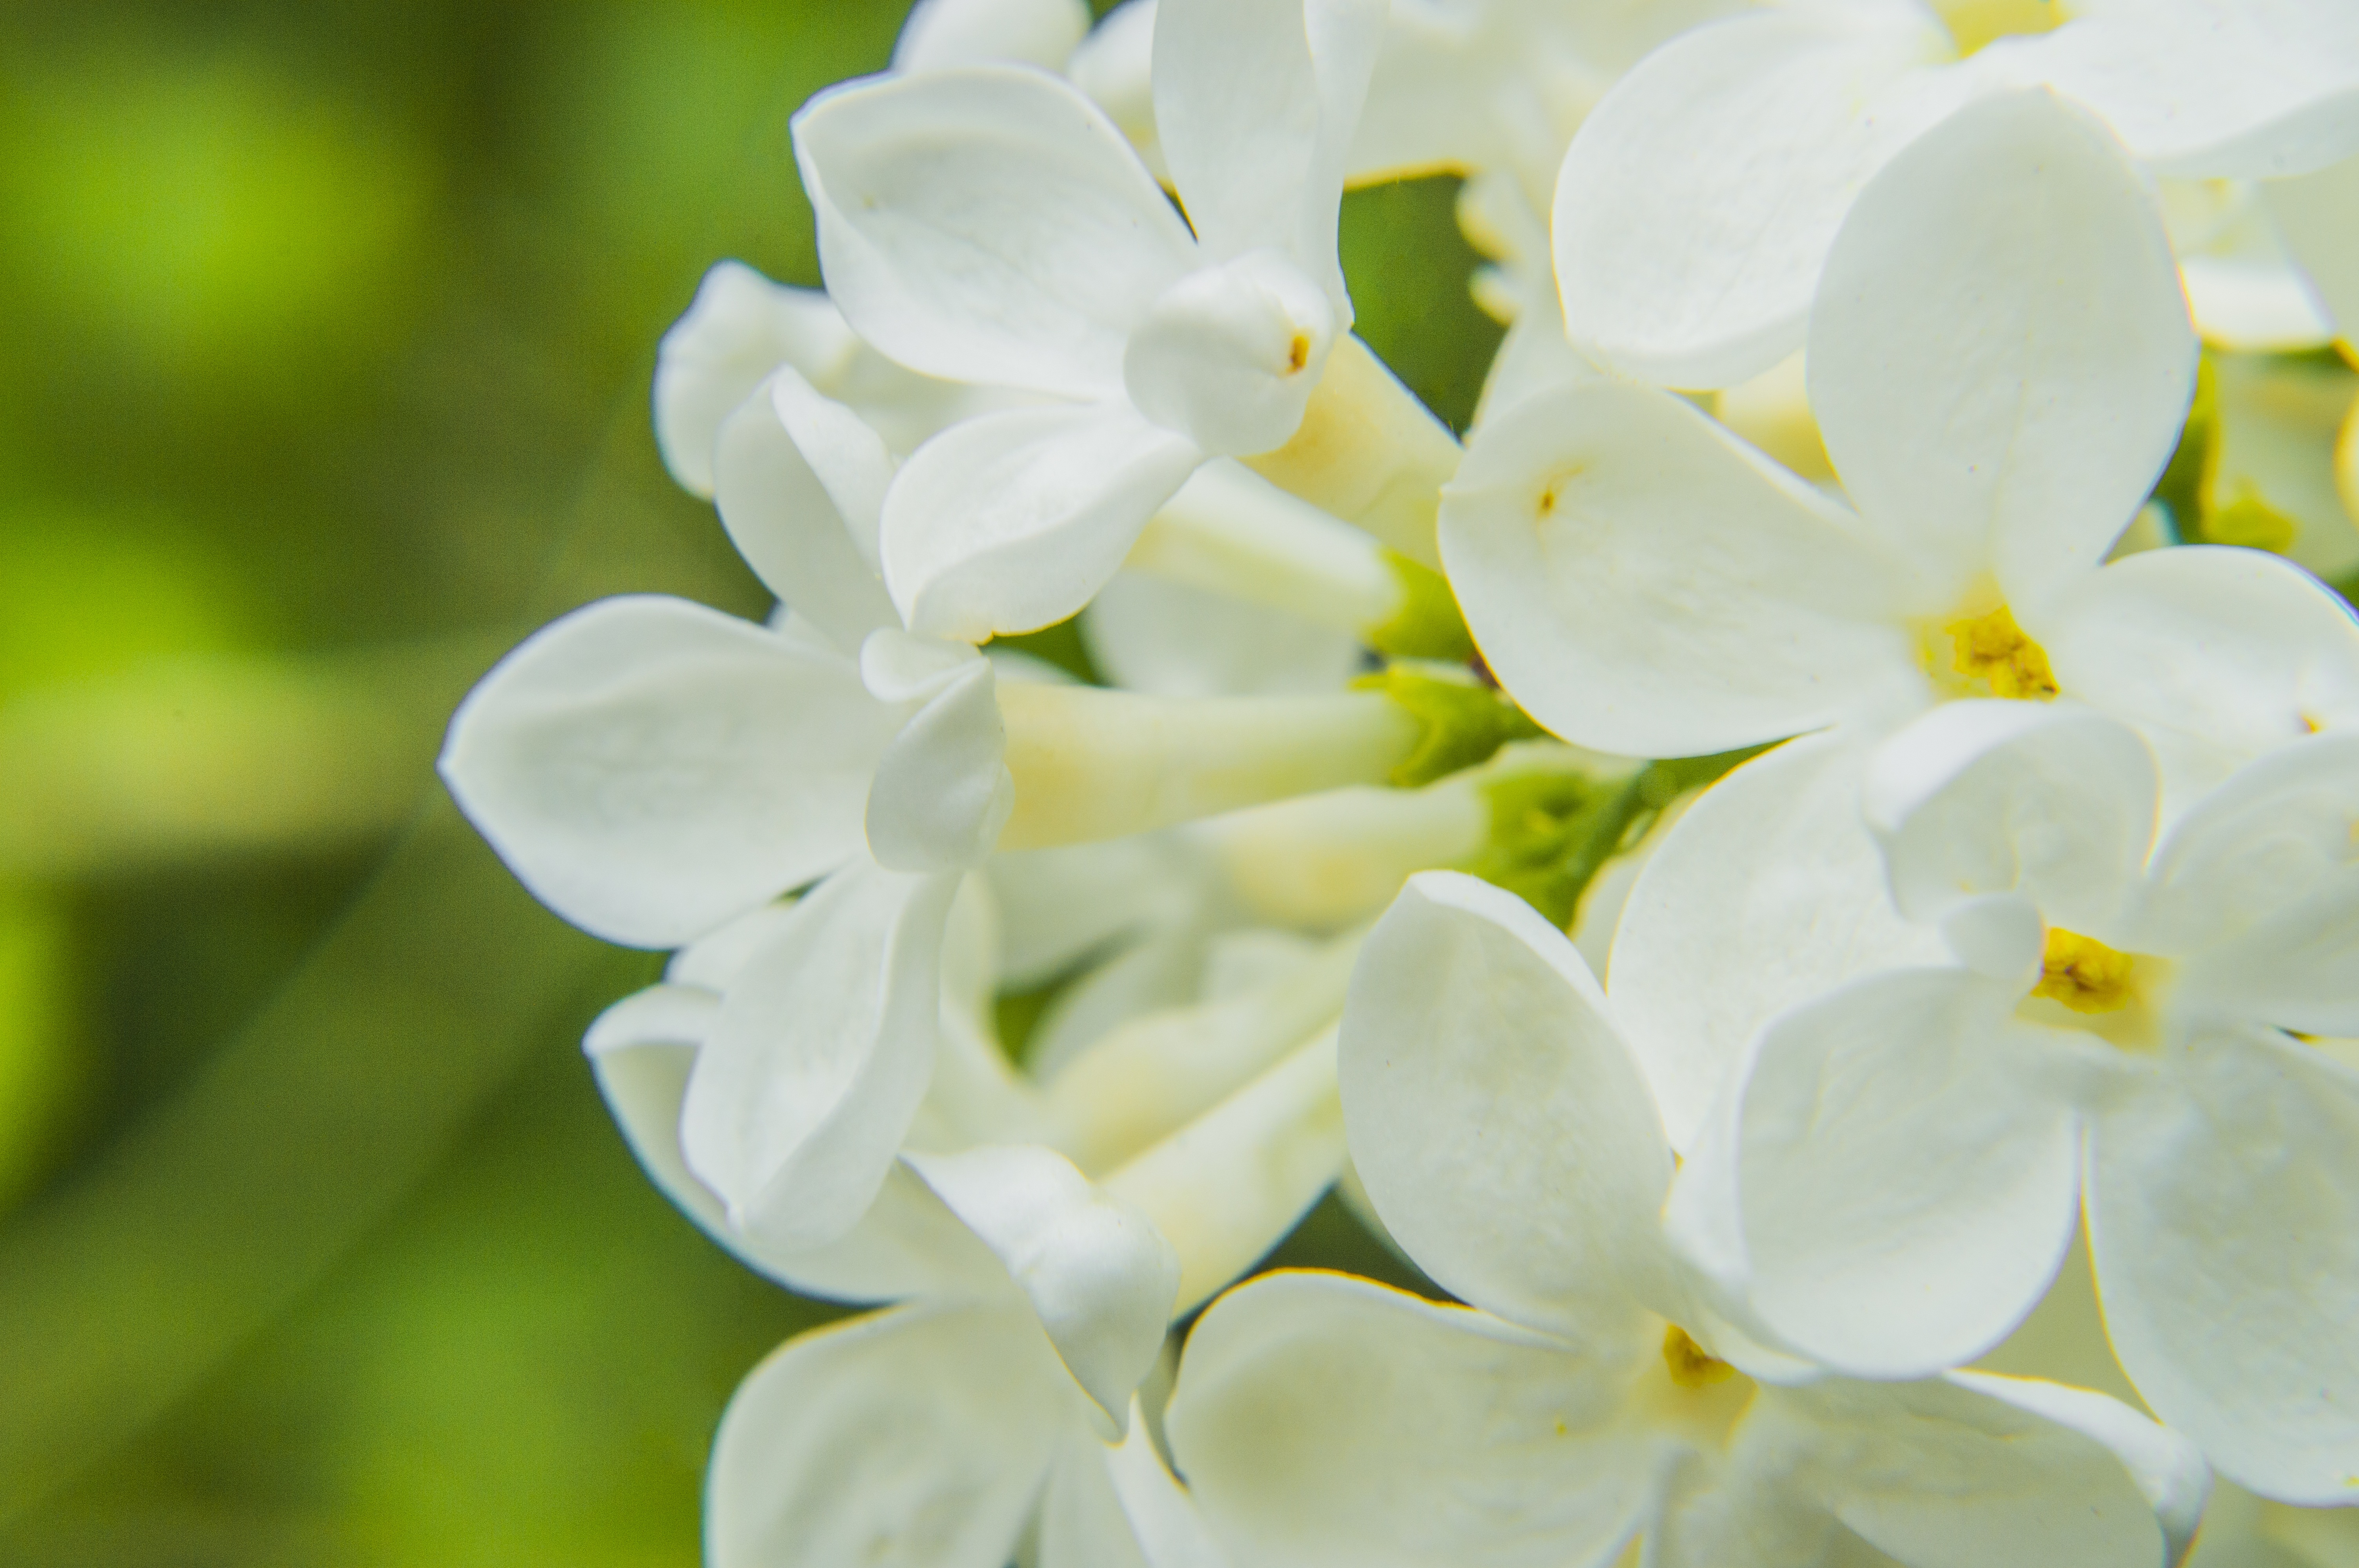
nature, blossom, plant, white, leaf, flower, petal, bloom, summer, floral, decoration, spring, green, color, macro, natural, fresh, botany, yellow, garden, pink, flora, wildflower, close up, macro photography, jasmine, flowering plant, land plant